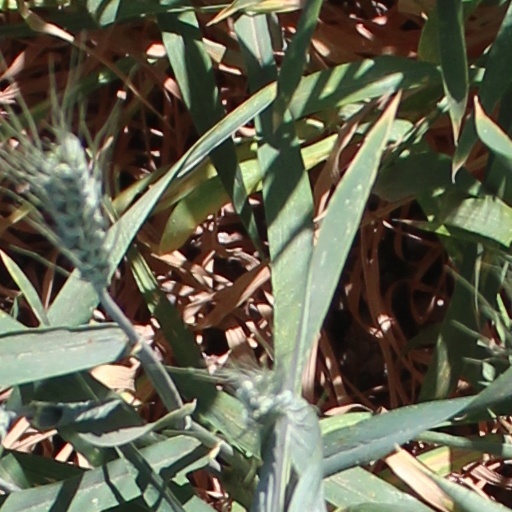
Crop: wheat